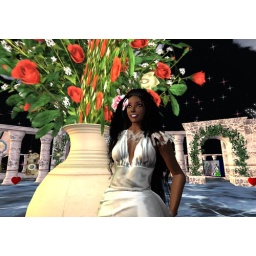
silver dress by QQ. long hair by Emo-tions